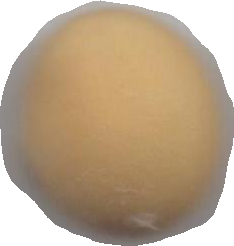
Variety: Grobogan